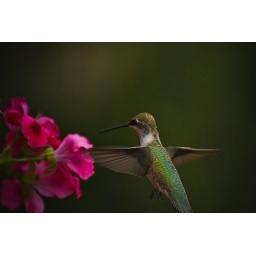
Green hummingbird feeding on red flowers in Prescott